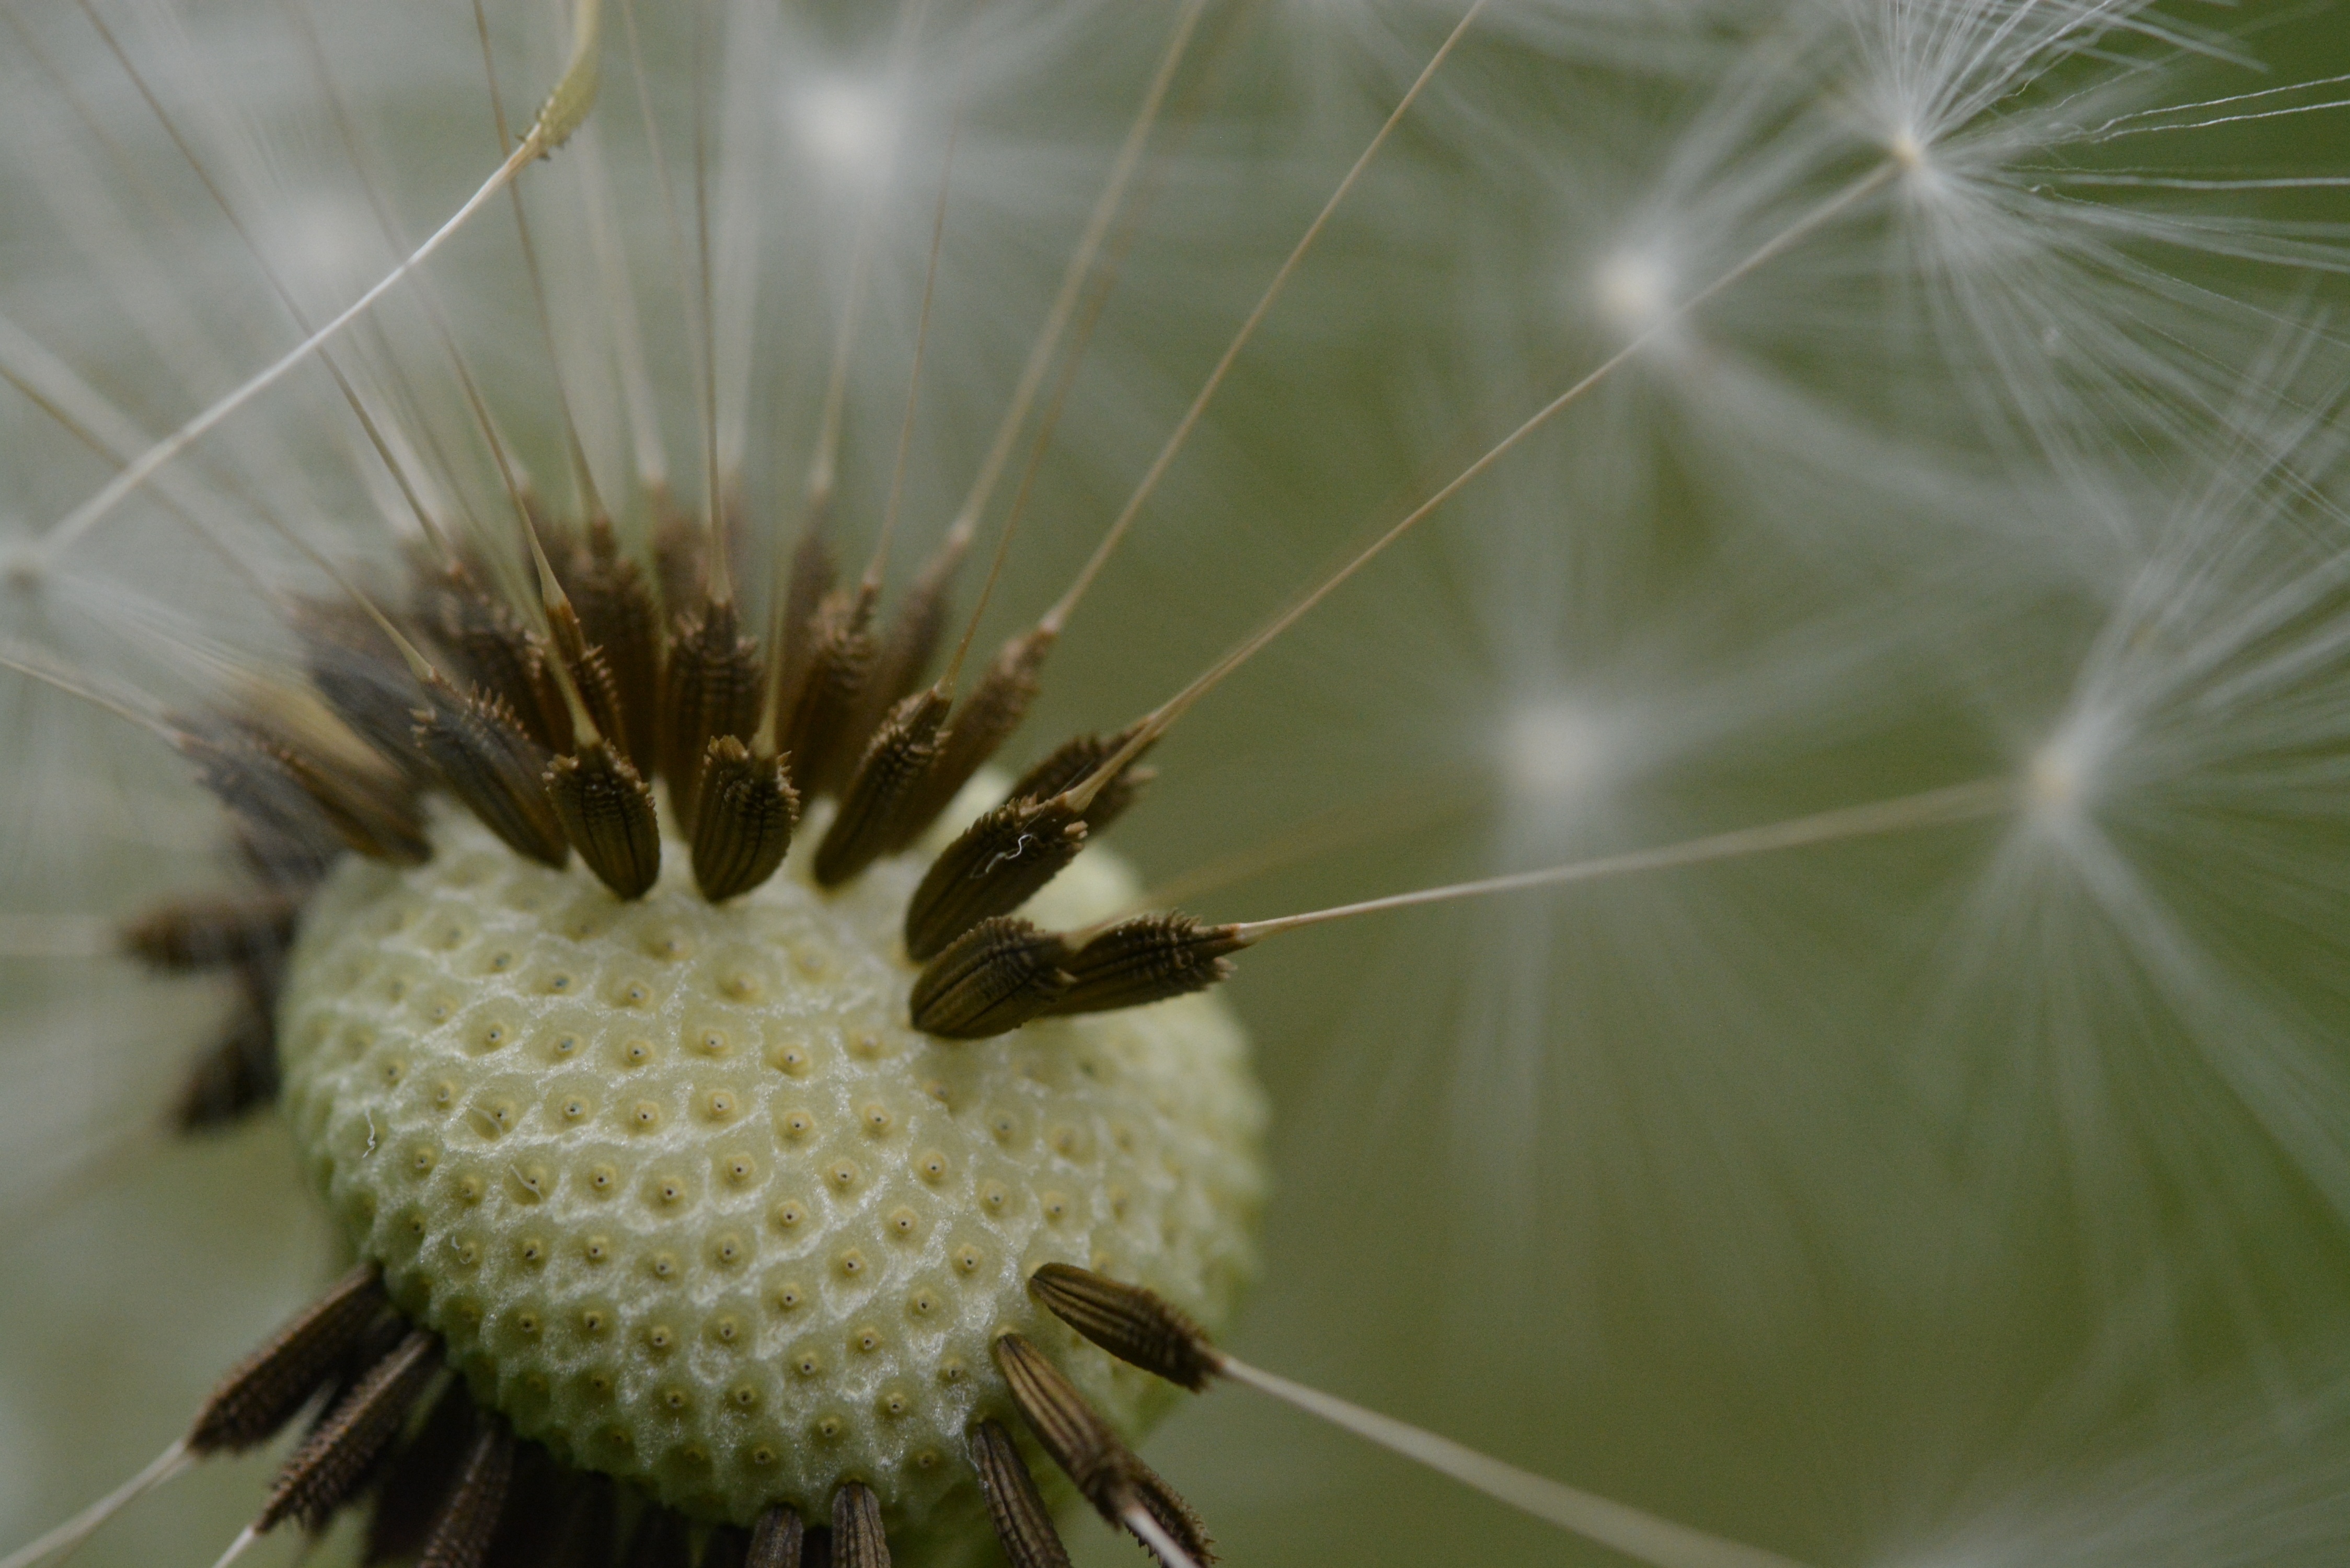
nature, plant, photography, dandelion, leaf, flower, pollen, green, insect, macro, botany, close, flora, fauna, invertebrate, wildflower, close up, seeds, faded, macro photography, flowering plant, daisy family, plant stem, land plant, thorns spines and prickles